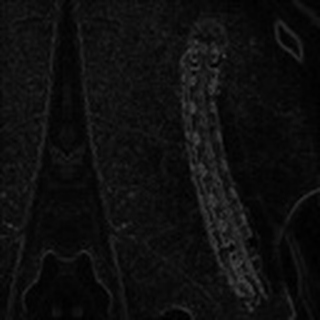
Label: cotton_army_worm